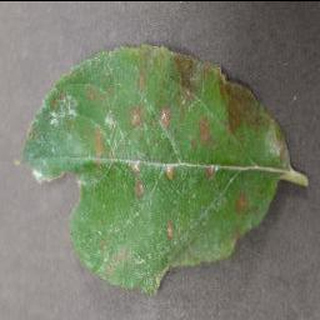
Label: apple_cedar_apple_rust